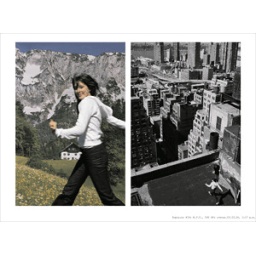
value- girl in mountains and city